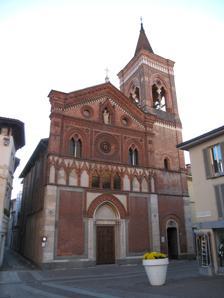
Building: Santa Maria in Strada, Monza
Country: Italy
Year built: 1421
Santa Maria in Strada Santa Maria in Strada is a church in Monza , Lombardy , northern Italy . History According to the chronicler Bonincontro Morigia , the church was begun in 1357 over a pre-existing Franciscan convent. The original edifice was subsequently enlarged and enriched with a choir, a sacristy and a bell tower in 1421. In 1610, by order of archbishop Charles Borromeo , the barrel-vault was added, and the mullioned windows were closed. In 1756, architect Giovanni Battista Riccardi added a frame at the base of the vault and several stucco fake columns, reconstructed the high altar in marble and gilded bronze, and opened several chapels. Beginning in 1862, the convent served as a kindergarten. The façade was restored in 1870 on a design by Carlo Maciachini . Description The brickwork façade is triangular at the top, with numerous decorations and geometric elements. It is formed by horizontal bands separated by frames. The portal has a brickwork arch and marble architrave dating to the 19th century. Over the portal is a series of fake niches with (apart from the three central ones, which are windows) traces of 14th-century frescoes. In the third band are rich terracotta decorations, while in the middle of the façade is a rose window with concentric decorations, flanked by two ogival double mullioned windows with square frames. The decoration of the façade's summit includes a statue of the "Madonna with Child", between two circles and Lombard bands crowning the upper edge. The bell tower, originally of the same height as the façade, is decorated with mullioned windows, Lombard bands and a cusp. The interior has a rectangular hall, a semi-octagonal choir and a presbytery . The secondary altars on the sides are decorated with frescoes and a canvas of the Moving of the Icon of Madonna del Buon Consiglio (1756), by Francesco Ferrario . The High Altar is also from 1756, and is made of marble, hardstones and bronze. The presbytery and the choir are decorated with frescoes  by Giambattista Gariboldi, including an Assumption of the Virgin (and a Glory of St. Augustine , respectively. References